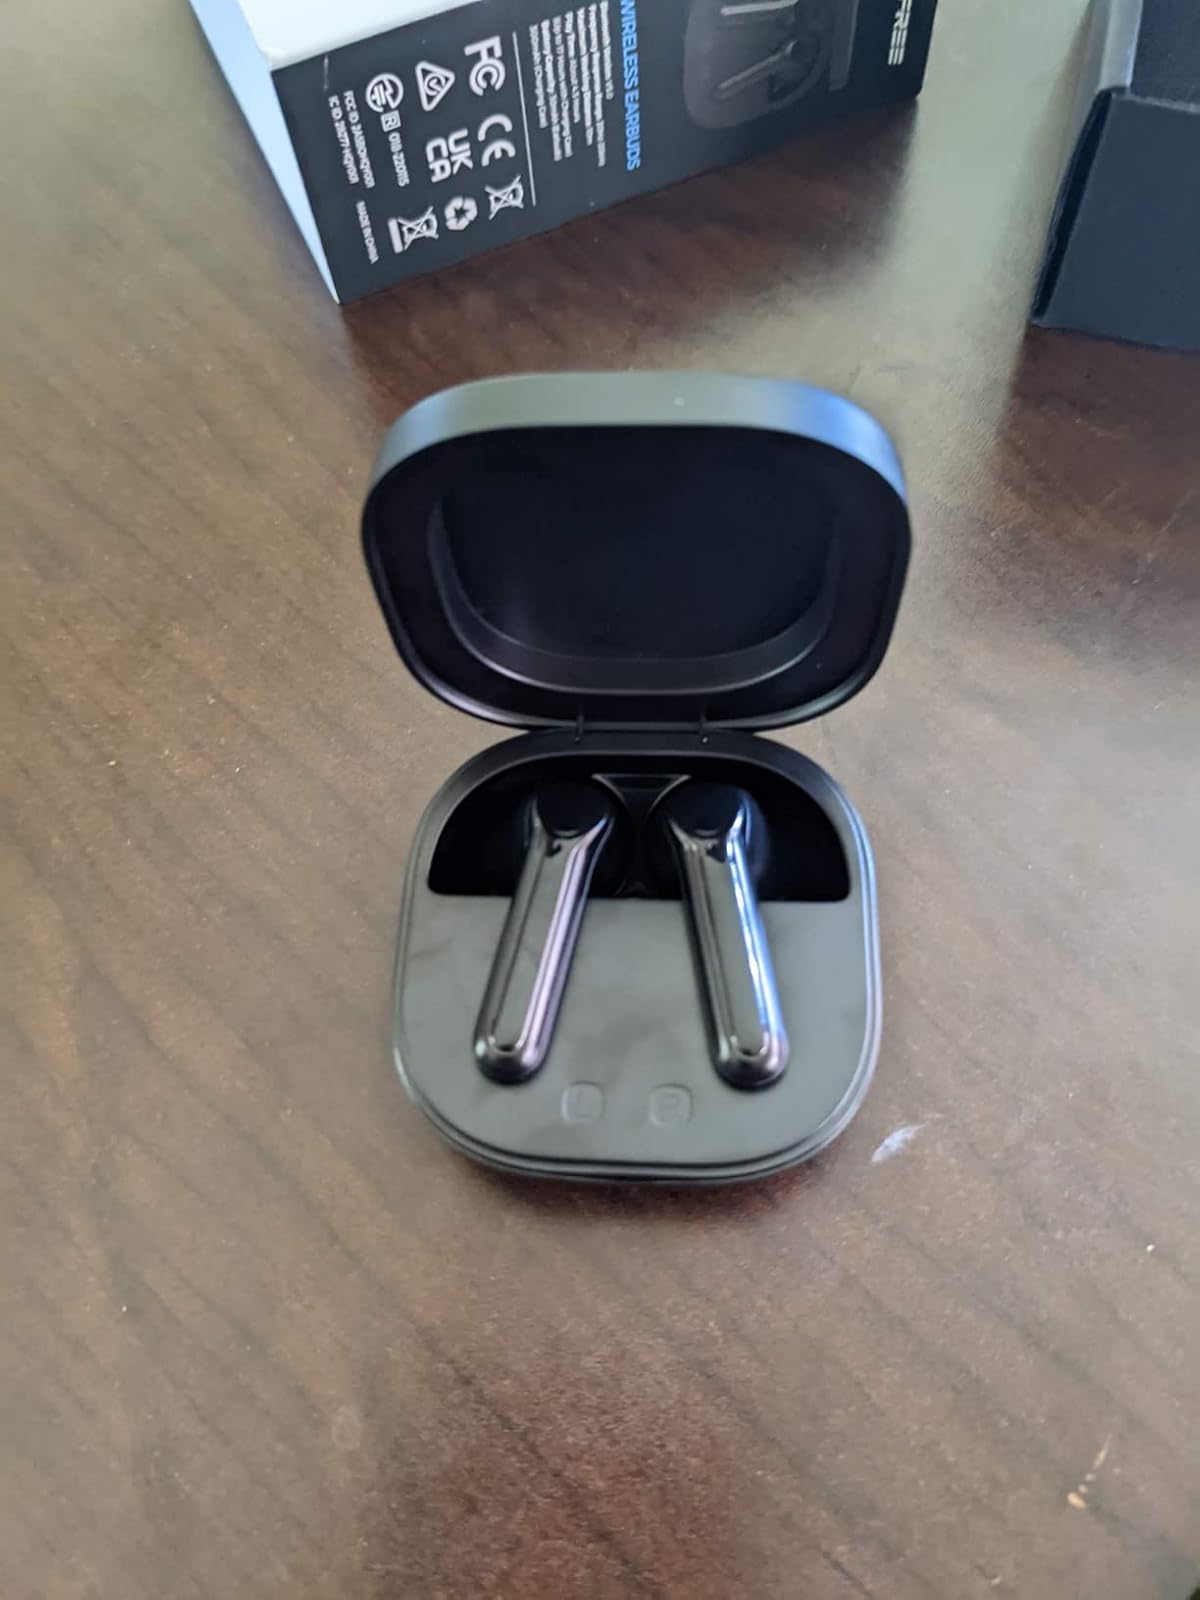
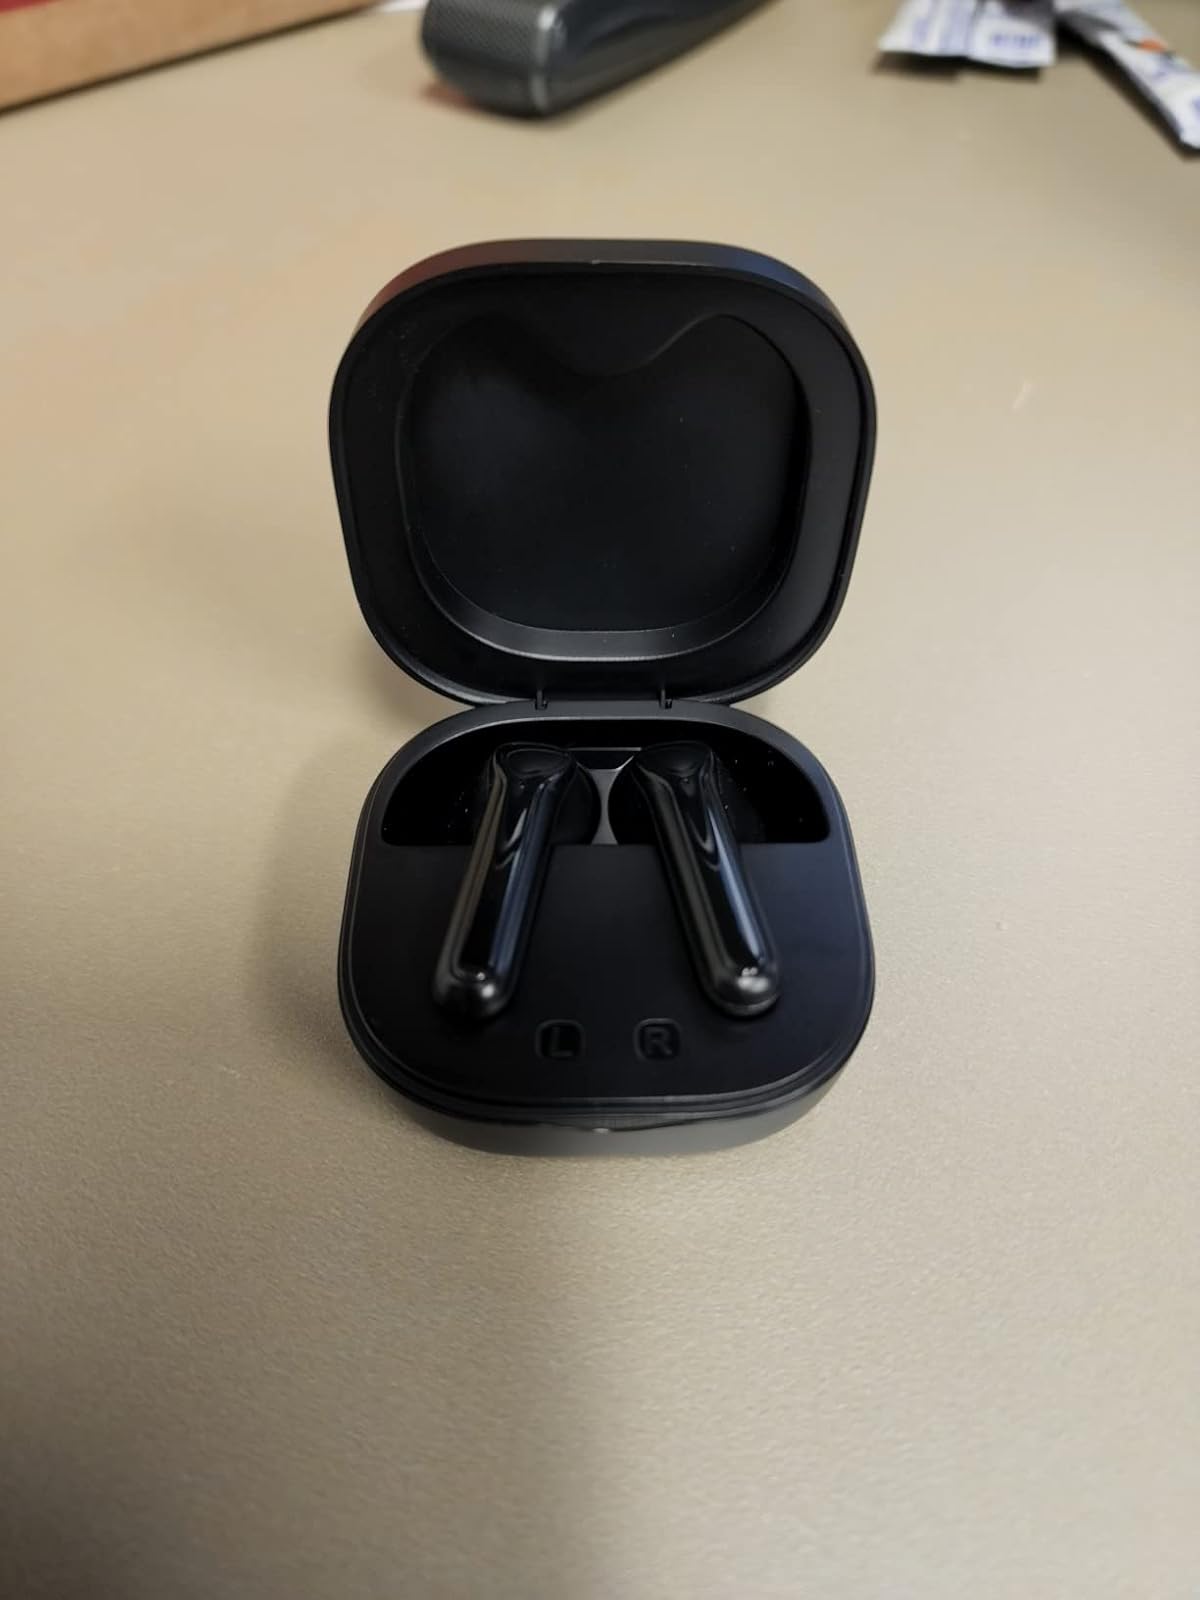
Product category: earbuds
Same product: yes